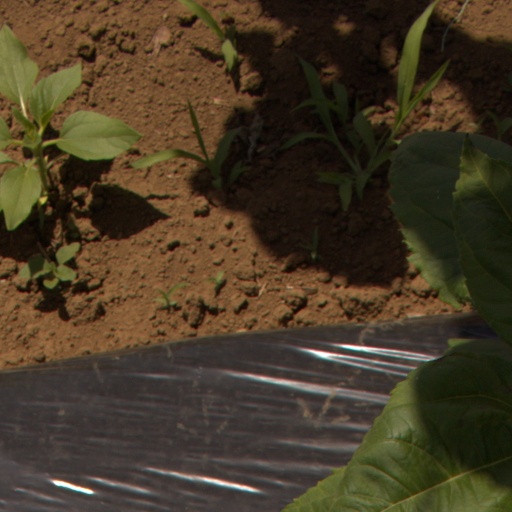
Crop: Jerusalem artichoke